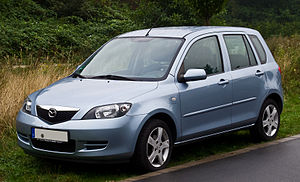
Mazda2 / Mazda2 (type DY, 2003−2007)
Mazda2 (2003−2005)
Mazda2 er en forhjulstrukket minibil fra den japanske bilfabrikant Mazda, som kom på markedet i foråret 2003 og siden efteråret 2007 befinder sig i anden generation.